Chocolate (color)

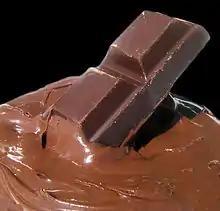
Molten chocolate and a piece of a chocolate bar

The color chocolate or cocoa brown is a shade of brown that resembles chocolate. At right is displayed the color traditionally called "chocolate".